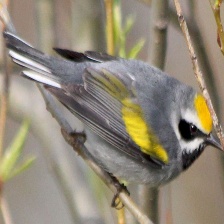
Species: GOLD WING WARBLER
Scientific name: VERMIVORA CHRYSOPTERA